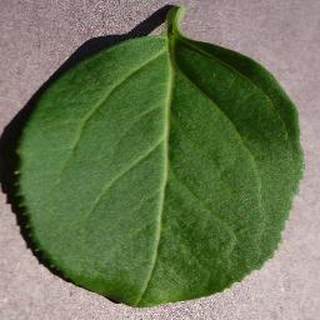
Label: healthy_cherry